Sultanate of Sulu

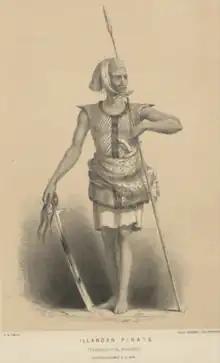
An Iranun pirate.

The Sulu sultanate became notorious for its so-called "Moro Raids" or acts of piracy on Spanish settlements in the Visayan areas in Northern Philippines and from coastal and river villages in North Borneo (Sabah), with the aim of capturing natives to be sold at slave markets in the Sulu Island (Jolo Island) and Tawi Tawi Island. Tausug pirates used boats known collectively by Europeans as "proas" (predominantly the "lanong" and "garay" warships), which varied in design and were much lighter than the Spanish galleons and could easily out-sail these ships, and also often carried large swivel guns or "lantaka" and also carried a crew of pirates from different ethnic groups throughout Sulu, such as the Iranun, Bajaus and Tausugs alike. By the 18th century, Sulu pirates had become virtual masters of the Sulu seas and the surrounding areas, wreaking havoc and conducting raids to kidnap natives living in Spanish and Brunei North Borneo settlements for the slave trade. This prompted the Spaniards to build a number of fortifications across the Visayan islands of Cebu and Bohol; churches were built on higher ground, and watchtowers were built along coastlines to warn of impending raids.